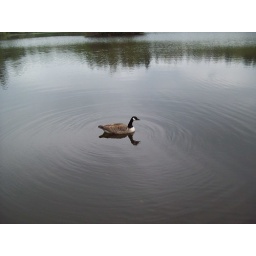
Canadian goose on a lake i didnt notice the rings in the water until after looks very efective